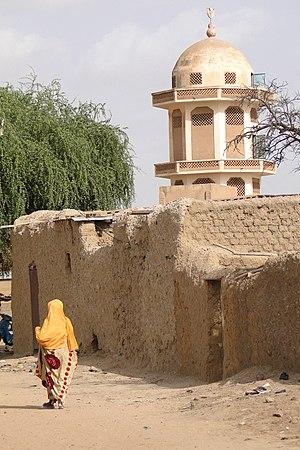
L'éducation au Burkina Faso, ou système éducatif burkinabè, concerne l'ensemble des institutions publiques et privées du Burkina Faso ayant pour fonction d'assurer et de développer le système éducatif sur l'ensemble du territoire national.
Dori est une ville du Nord-Est du Burkina Faso, chef-lieu du département portant le même nom, dans la province du Séno et dans la région du Sahel. Elle fait partie de la région du Liptako, dont elle est le centre commercial le plus important, et la capitale de l'ancien émirat du Liptako.